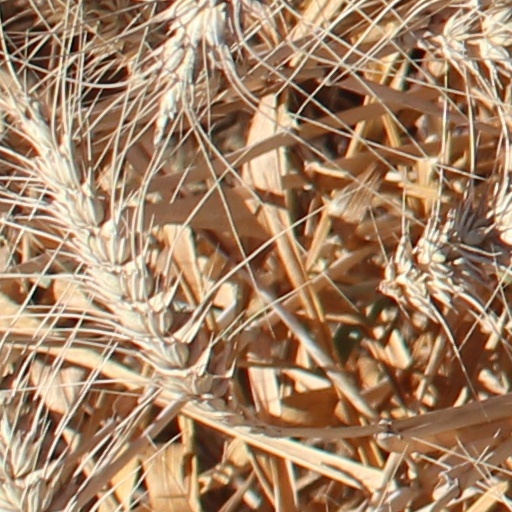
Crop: wheat